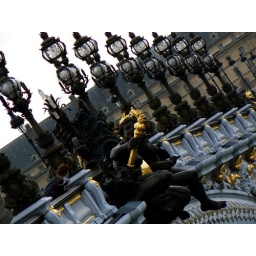
Bridge over la Seine....love the person leaning over and checking out the beautiful art....and gotta love those street lamps....sublime....